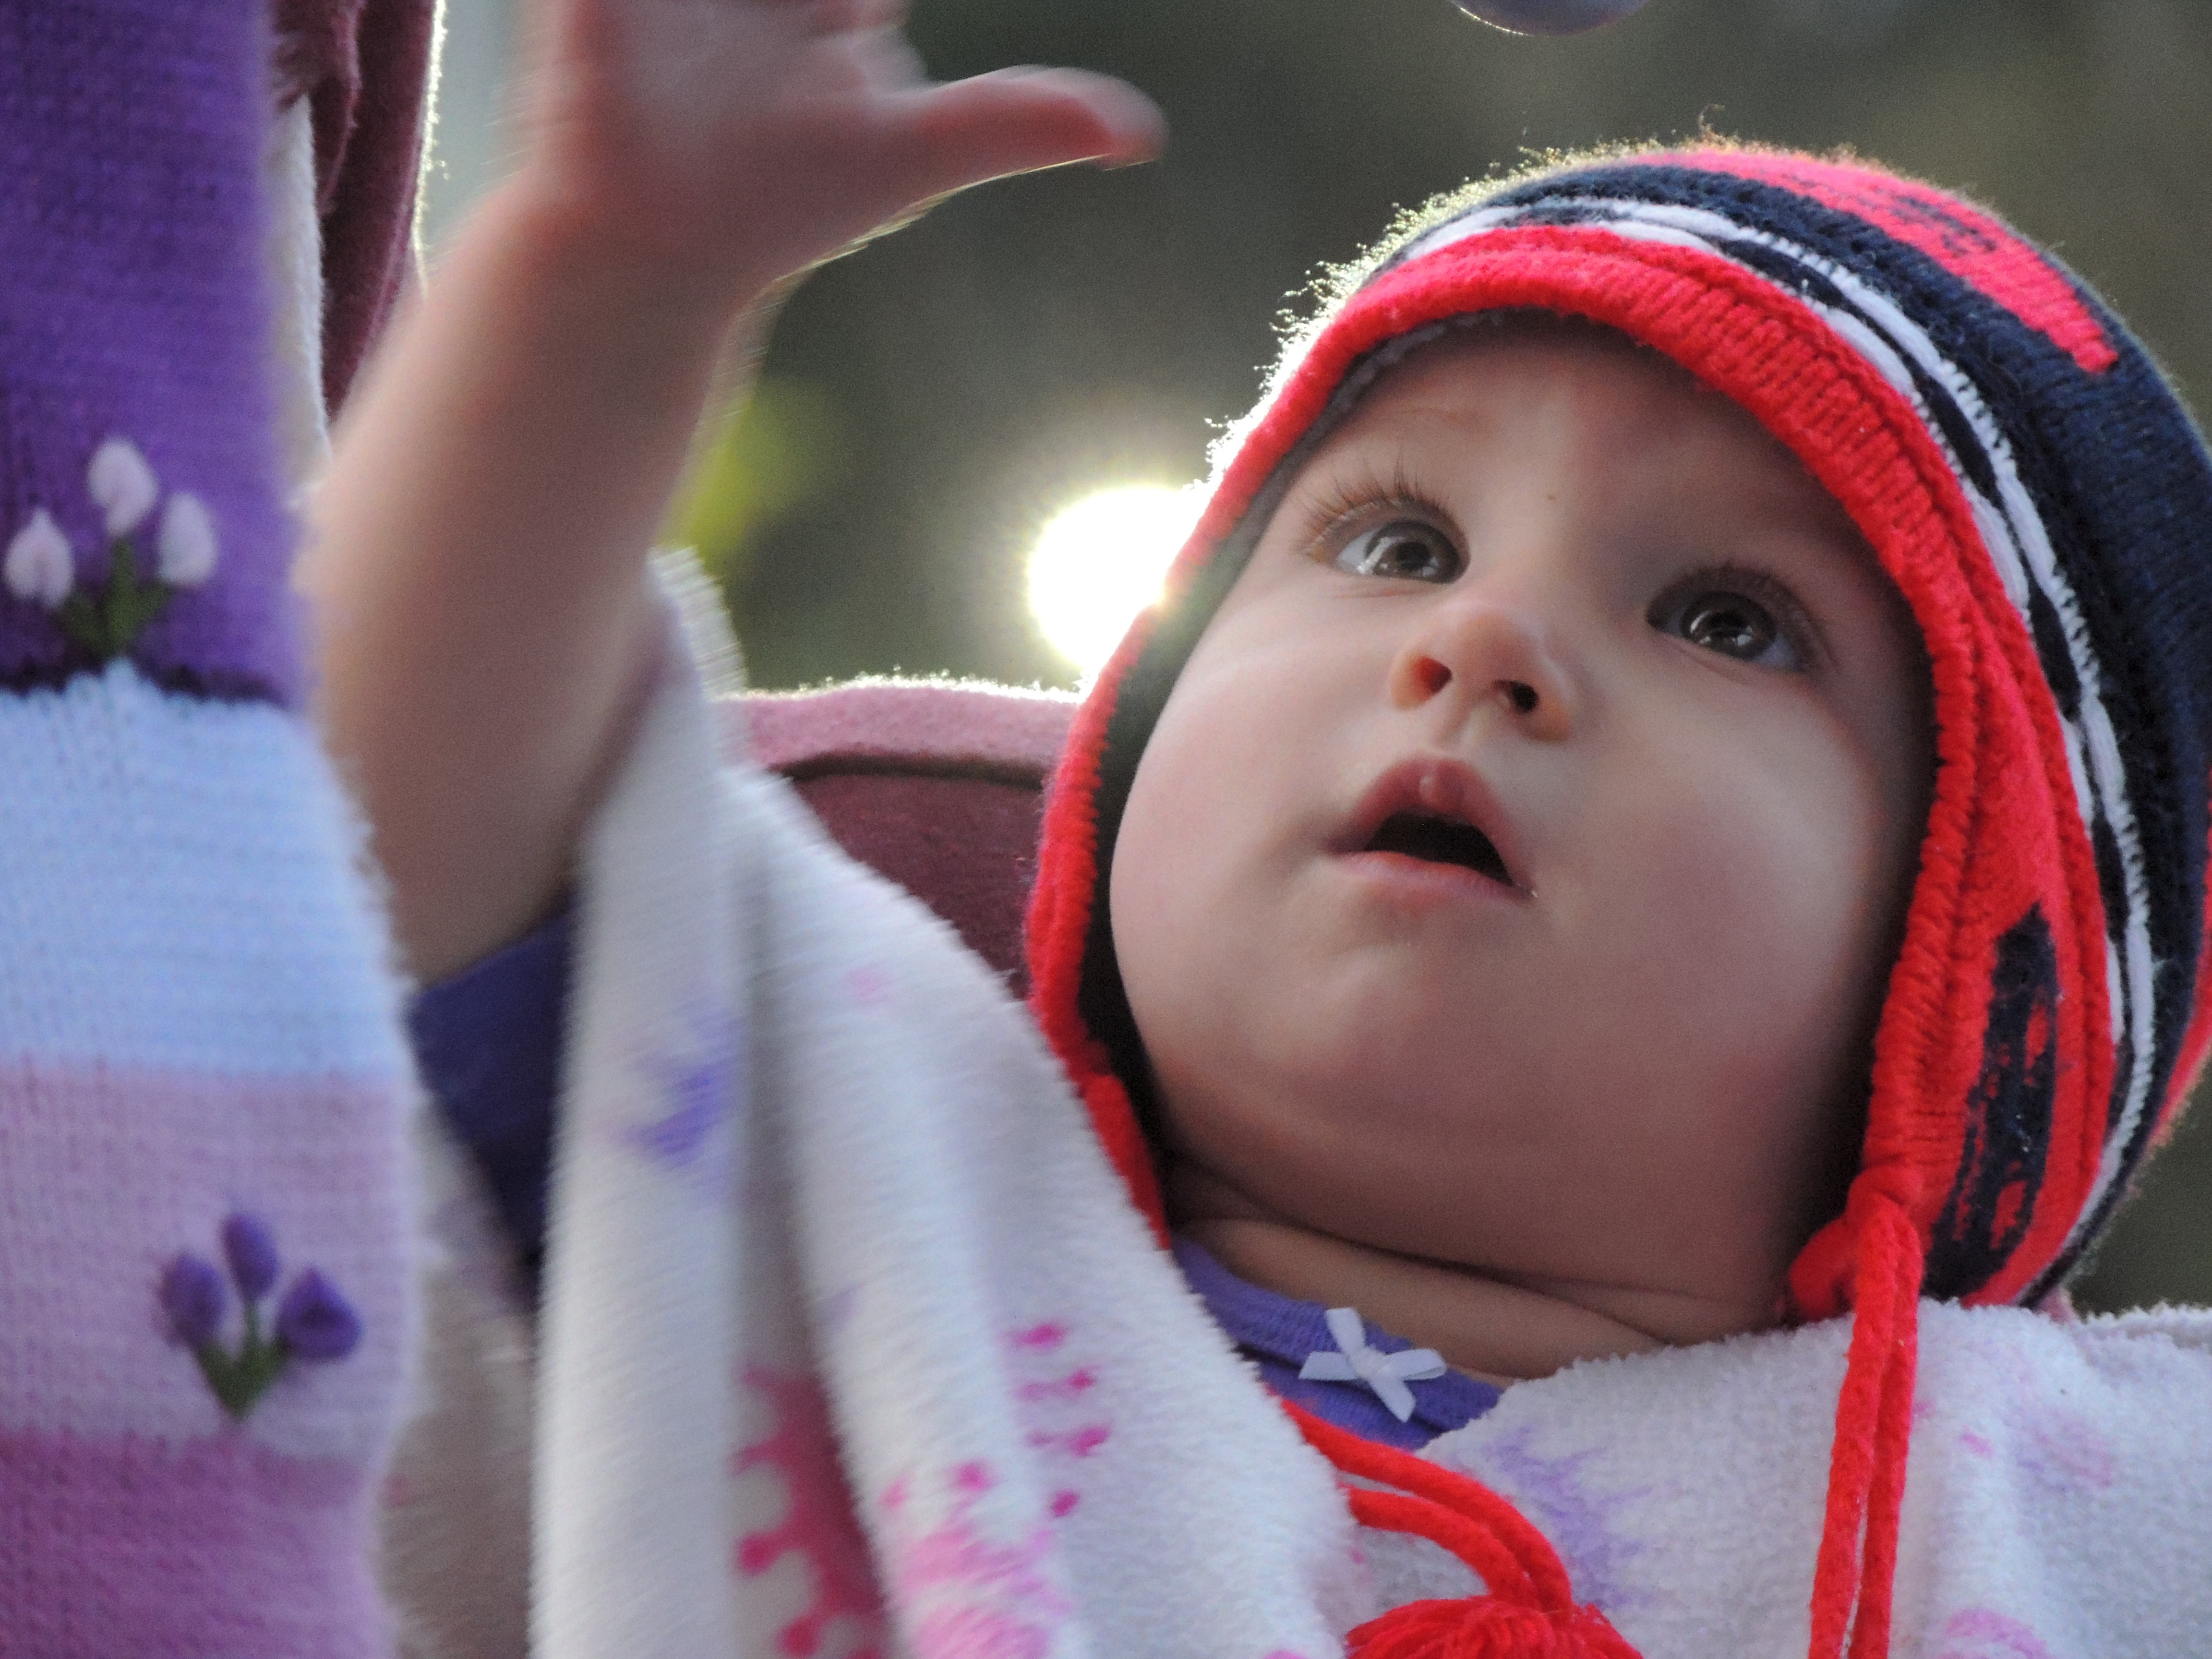
person, people, girl, photography, portrait, red, color, child, baby, facial expression, smile, nose, fun, happy, infant, eye, skin, image, organ, smiles, babies, emotion